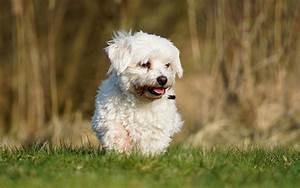
dog